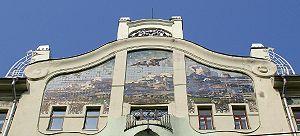
La Maison de rapport Sokol est une maison historique de Moscou, située rue du Pont Kouznetski. Elle est classée comme héritage populaire de portée régionale.
Nikolaï Nikolaïévitch Sapounov est un peintre russe ; un des meilleurs réalisateur de décors de théâtre de l'histoire du théâtre russe. Il fut membre associé de la « Société des Artistes de Moscou », de la « Rose écarlate » et de la « Rose bleue », de « Mir iskousstva » et encore de la « Couronne ». Il est également connu pour son cycle de natures mortes.